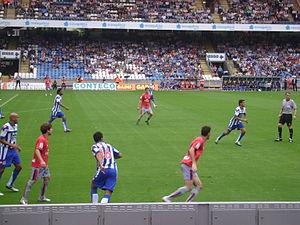
Le Club Atlético Osasuna, plus couramment nommé le CA Osasuna, est un club de football espagnol basé à Pampelune en Navarre.
Le Real Club Deportivo de La Coruña, littéralement le « Club sportif royal de La Corogne », connu en France comme le Deportivo La Corogne, est un club de football, basé à La Corogne, en Galice, fondé le 2 mars 1906. Le club connaît un certain succès à partir des années 1990 jusqu'au milieu des années 2000, en remportant notamment le championnat d'Espagne en 2000 pour la première fois de son histoire et la coupe d'Espagne en 1995 et 2002. Sur le podium à neuf reprises entre 1992 et 2004, les bleus et blancs ont disputé régulièrement les compétitions européennes à cette époque, avec en particulier cinq participations d'affilée à la Ligue des champions de 2000 à 2005. Le club est entraîné par José Luis Martí depuis 2019.